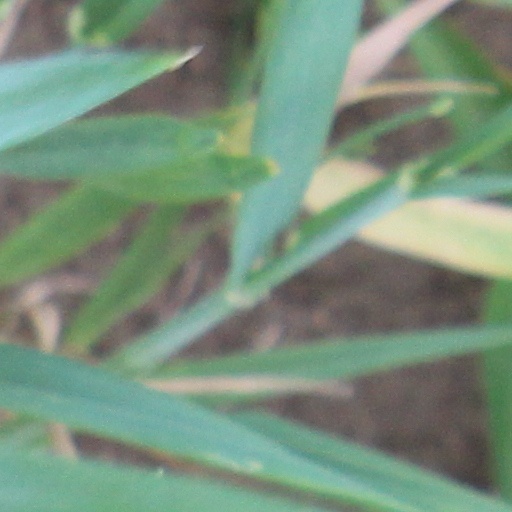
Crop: wheat